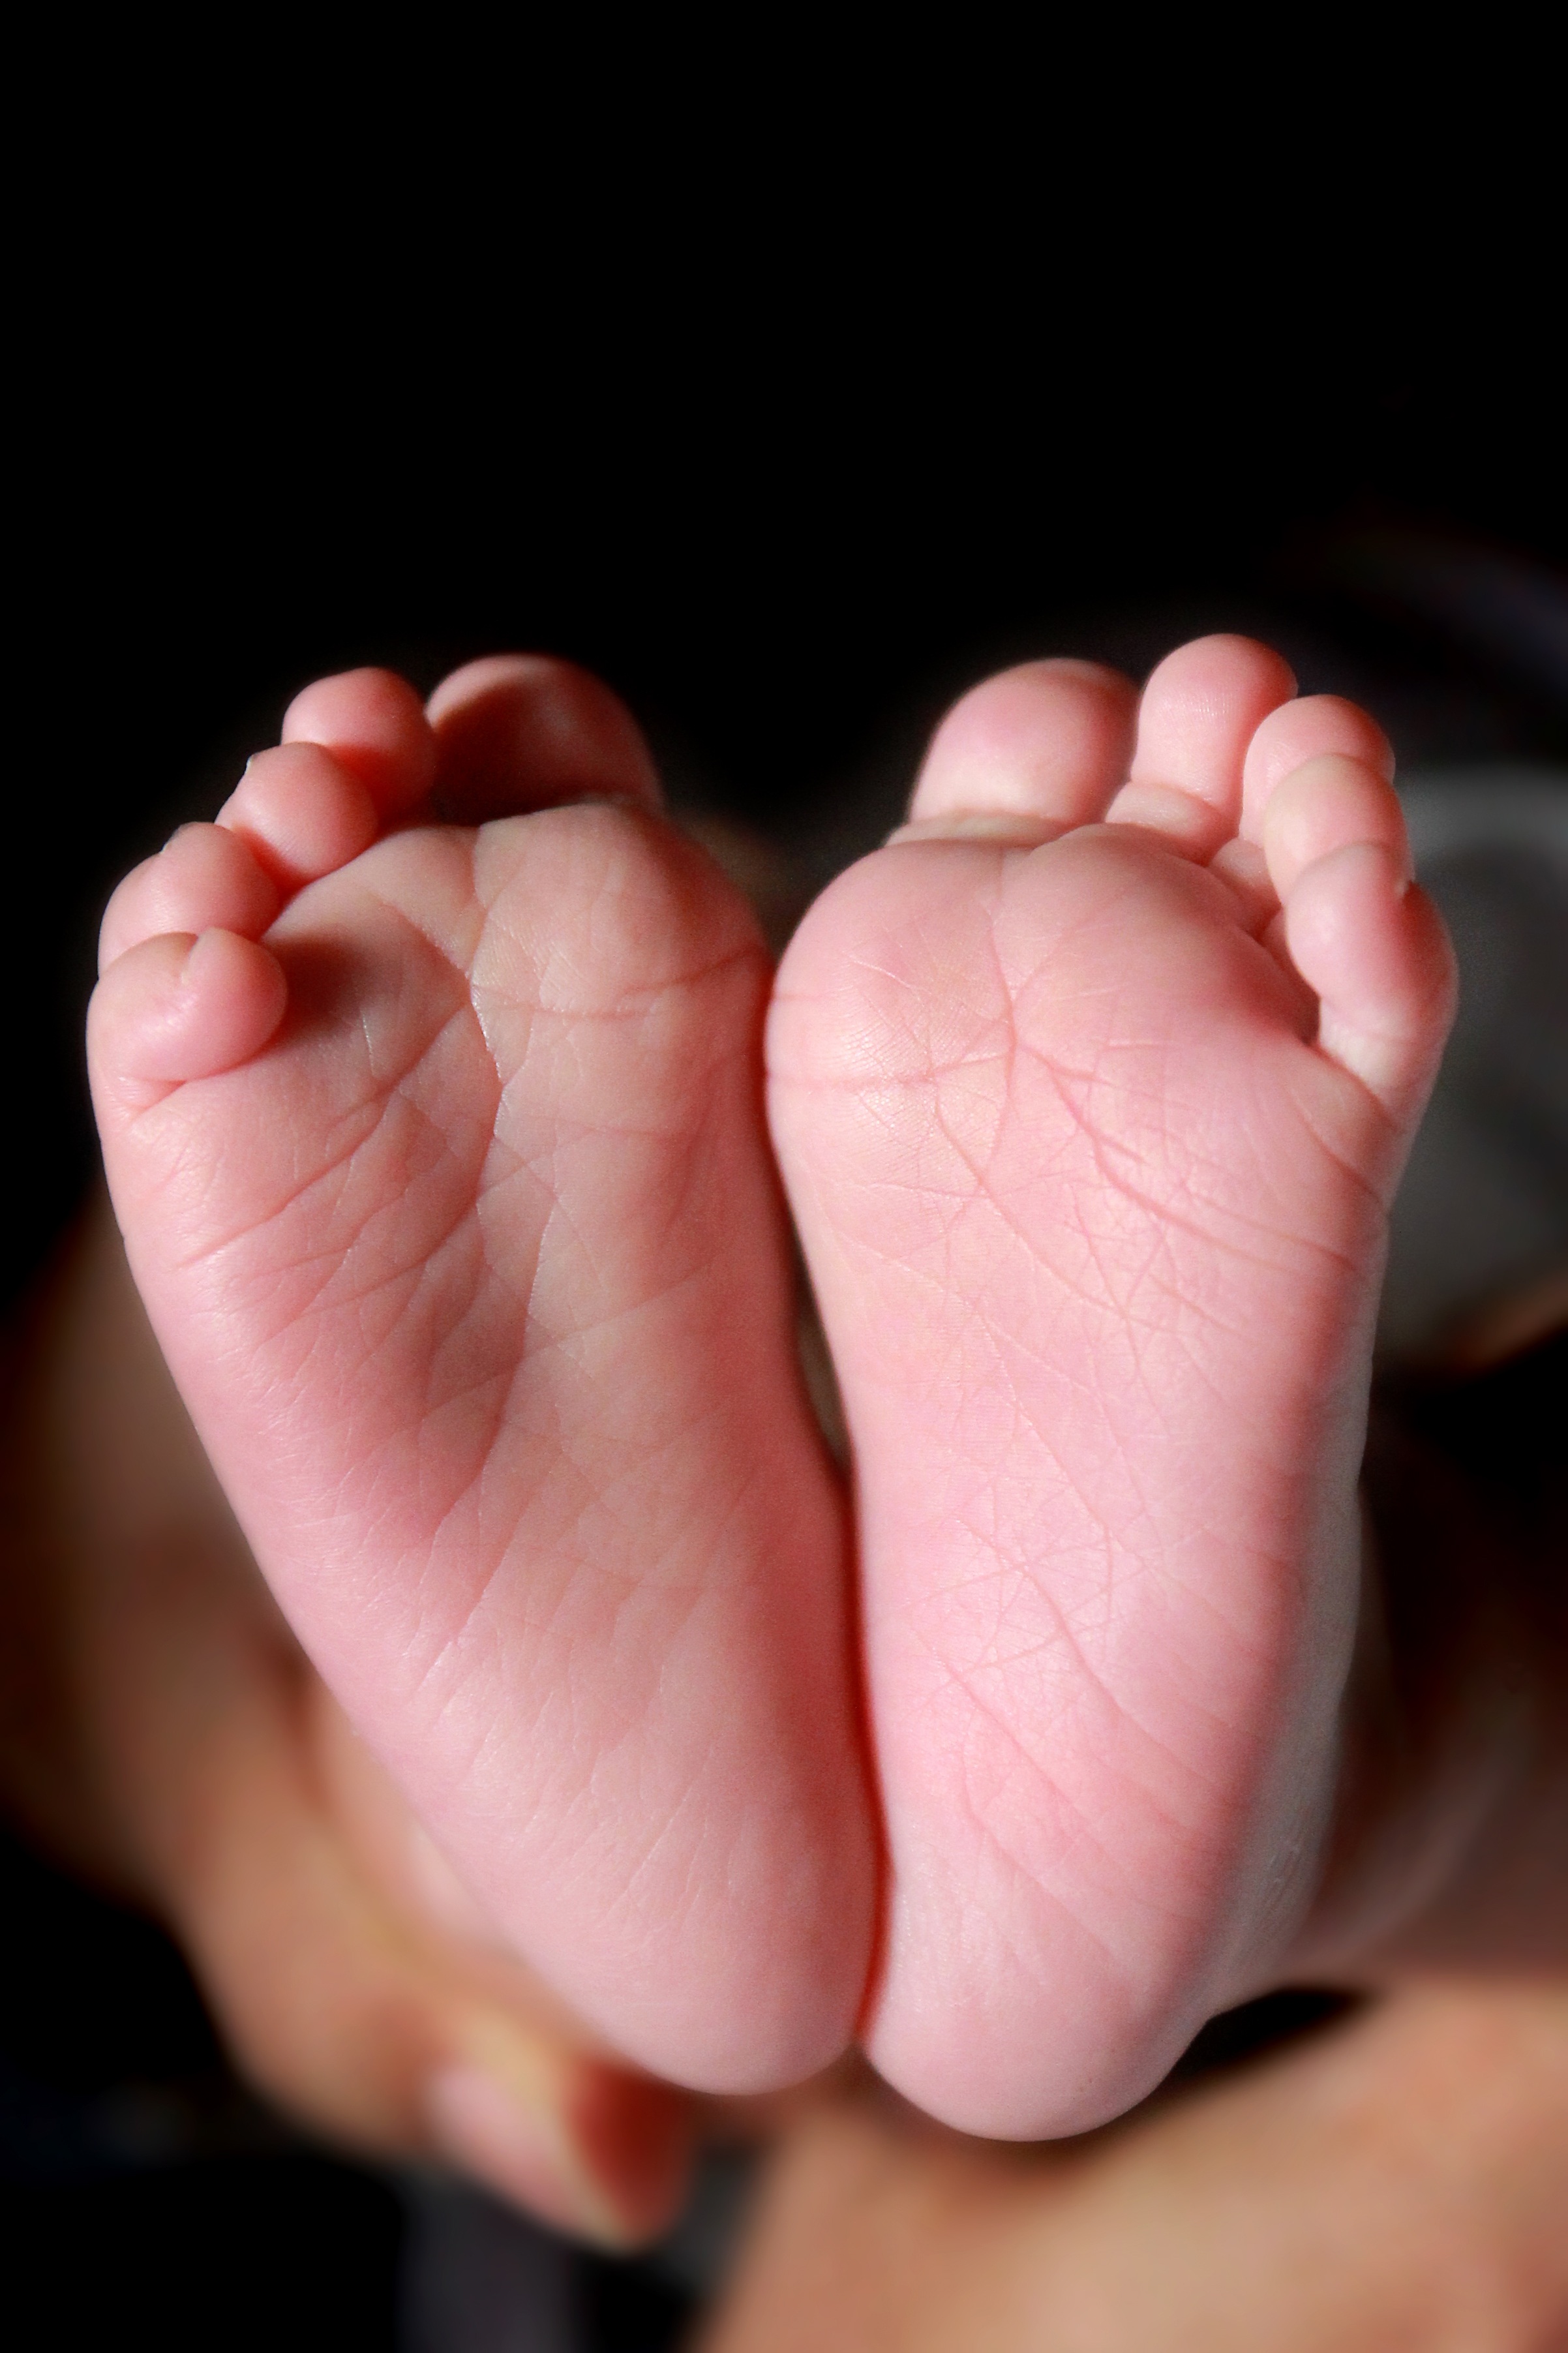
hand, kid, cute, leg, finger, foot, small, sole, child, human, care, nail, baby, childhood, mouth, close up, human body, nose, infant, newborn, innocence, little, skin, soft, organ, body, toe, baby feet, sense